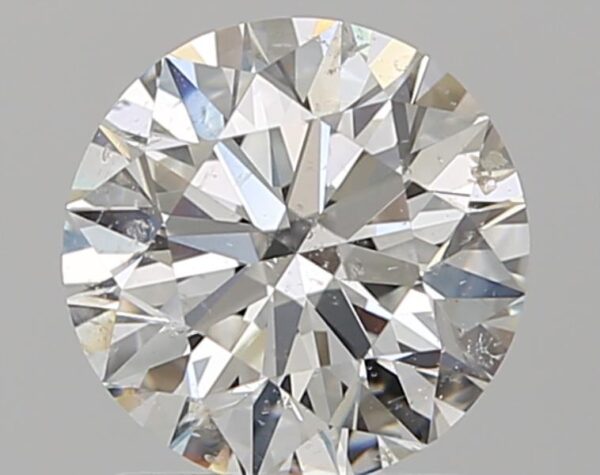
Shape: round
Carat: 1.21
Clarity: SI2
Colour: H
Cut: EX
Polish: EX
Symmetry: EX
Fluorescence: F
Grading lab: GIA
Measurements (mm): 6.83 x 6.87 x 4.24